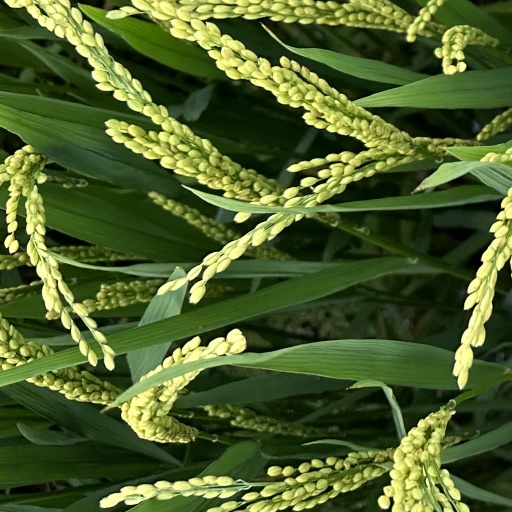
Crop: rice